Center for Research and Development in Health Sciences

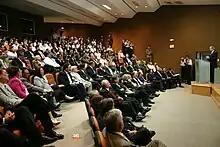
Auditorium

The CIDICS Auditorium has a capacity of 200 attendees, and meeting rooms to support academic and science events (conferences, symposia, workshops, etc.).